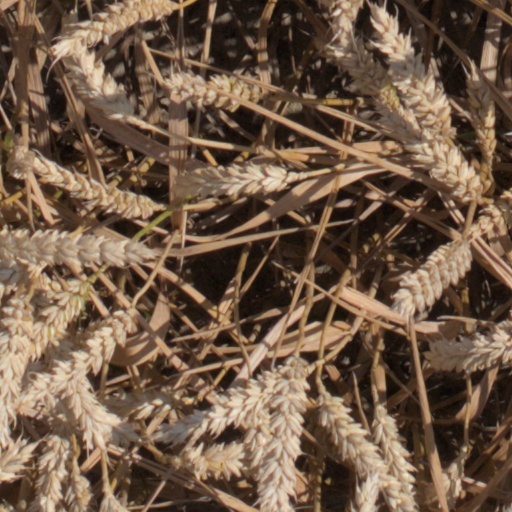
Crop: wheat